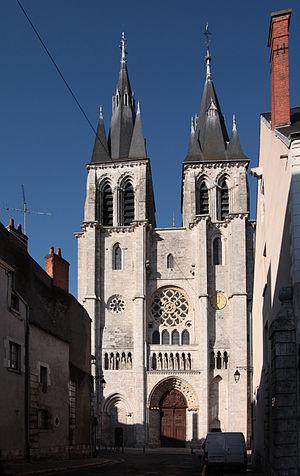
Cet article recense les monuments historiques de France classés en 1840, la première protection de ce type dans le pays.
L'église Saint-Nicolas-Saint-Laumer est une église catholique de style roman située à Blois, dans le département de Loir-et-Cher, en France.